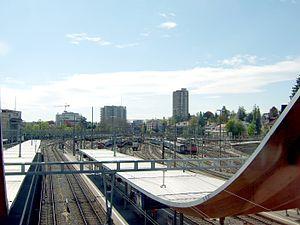
Berne est la capitale de facto de la Suisse, la capitale du canton homonyme et la cinquième plus grande ville de Suisse. Depuis 1848, Berne est la « ville fédérale », à savoir le siège permanent du gouvernement fédéral et de l'Assemblée fédérale suisses, mais pas des tribunaux fédéraux.